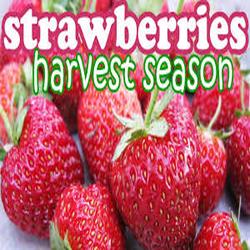
Label: Strawberry